Emil Bach House

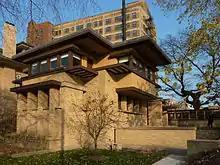
The Bach House in November 2009

Fedor Banuchi of Wilmette, Illinois, bought the house in 1977 for $130,000, although he continued to live in Wilmette. Banuchi renovated the house extensively and gave the house's windows to the Art Institute of Chicago. He also allowed four students from the University of Oxford to stay there in 1988; the students were conducting a study of the building since, at the time, relatively little was known about its design. In 1998, the building was listed for sale with an asking price of $800,000. It was ultimately sold in 2000 for $437,000. The new owner, an unidentified local restaurateur, also paid $240,000 for an adjacent vacant lot, which measured . The LaSalle Bank National Association is recorded as having officially acquired the building from the Banuchi family.